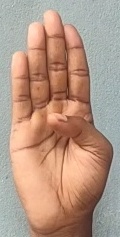
ASL sign: B